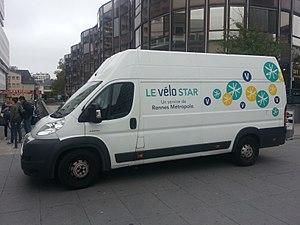
STAR, le vélo est le système de vélos en libre-service mis en place par Rennes Métropole. Sa mise en service a lieu le 22 juin 2009 sous le nom LE vélo STAR, avec plusieurs stations implantées sur la commune de Rennes. Ce système est le second adopté par la ville après le Vélo à la carte qui a été le premier système de vélopartage moderne français.